2012 World Snooker Championship

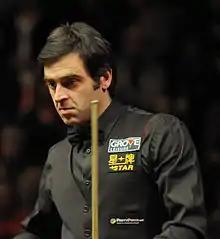
Ronnie O'Sullivan won the event, lifting the World Championship trophy for the fourth time.

The final was played on 6 and 7 May as the best of 35 frames held over four sessions between Carter and O'Sullivan. This was the second time that the pair had met in the final of the event, with O'Sullivan defeating Carter 18–8 in the 2008 final. This was O'Sullivan's fourth world championship final, having won the prior three, whilst Carter was featuring in his second. Carter had never beaten O'Sullivan in 11 previous attempts in ranking events before this match. O'Sullivan made two century breaks in the opening session, including a 141 break in the eighth frame, the highest in a world championship final to date. The previous record was 139 made by O'Sullivan in the 2001 final. The pair were tied at 3–3, but O'Sullivan won the final two frames of the session to lead 5–3. O'Sullivan won four of the next six to lead 9–5, and led 10–7 overnight. A break of 101 by O'Sullivan saw him lead 11–7 and he then won the next three frames to lead 14–7. Carter won the next three frames, including a century break, before O'Sullivan won the final frame of the session to lead 15–10. Only four frames were played in the final session, as O'Sullivan won three of them to complete a 18–11 victory.